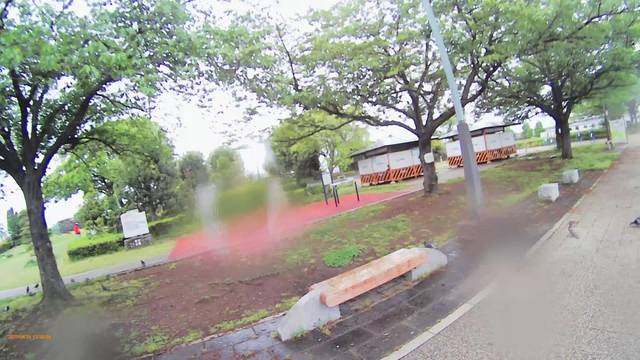
Region: Japan
Coordinates: 35.758, 139.881